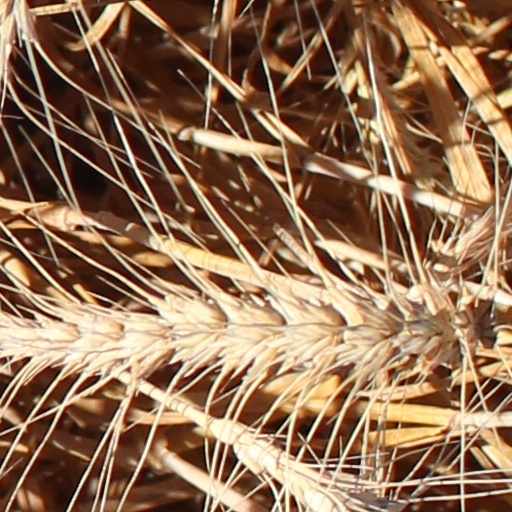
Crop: wheat